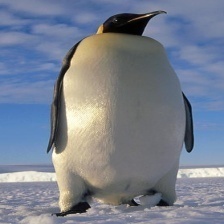
Species: EMPEROR PENGUIN
Scientific name: APTENODYTES FORSTERI
ImageNet parent category: king_penguin